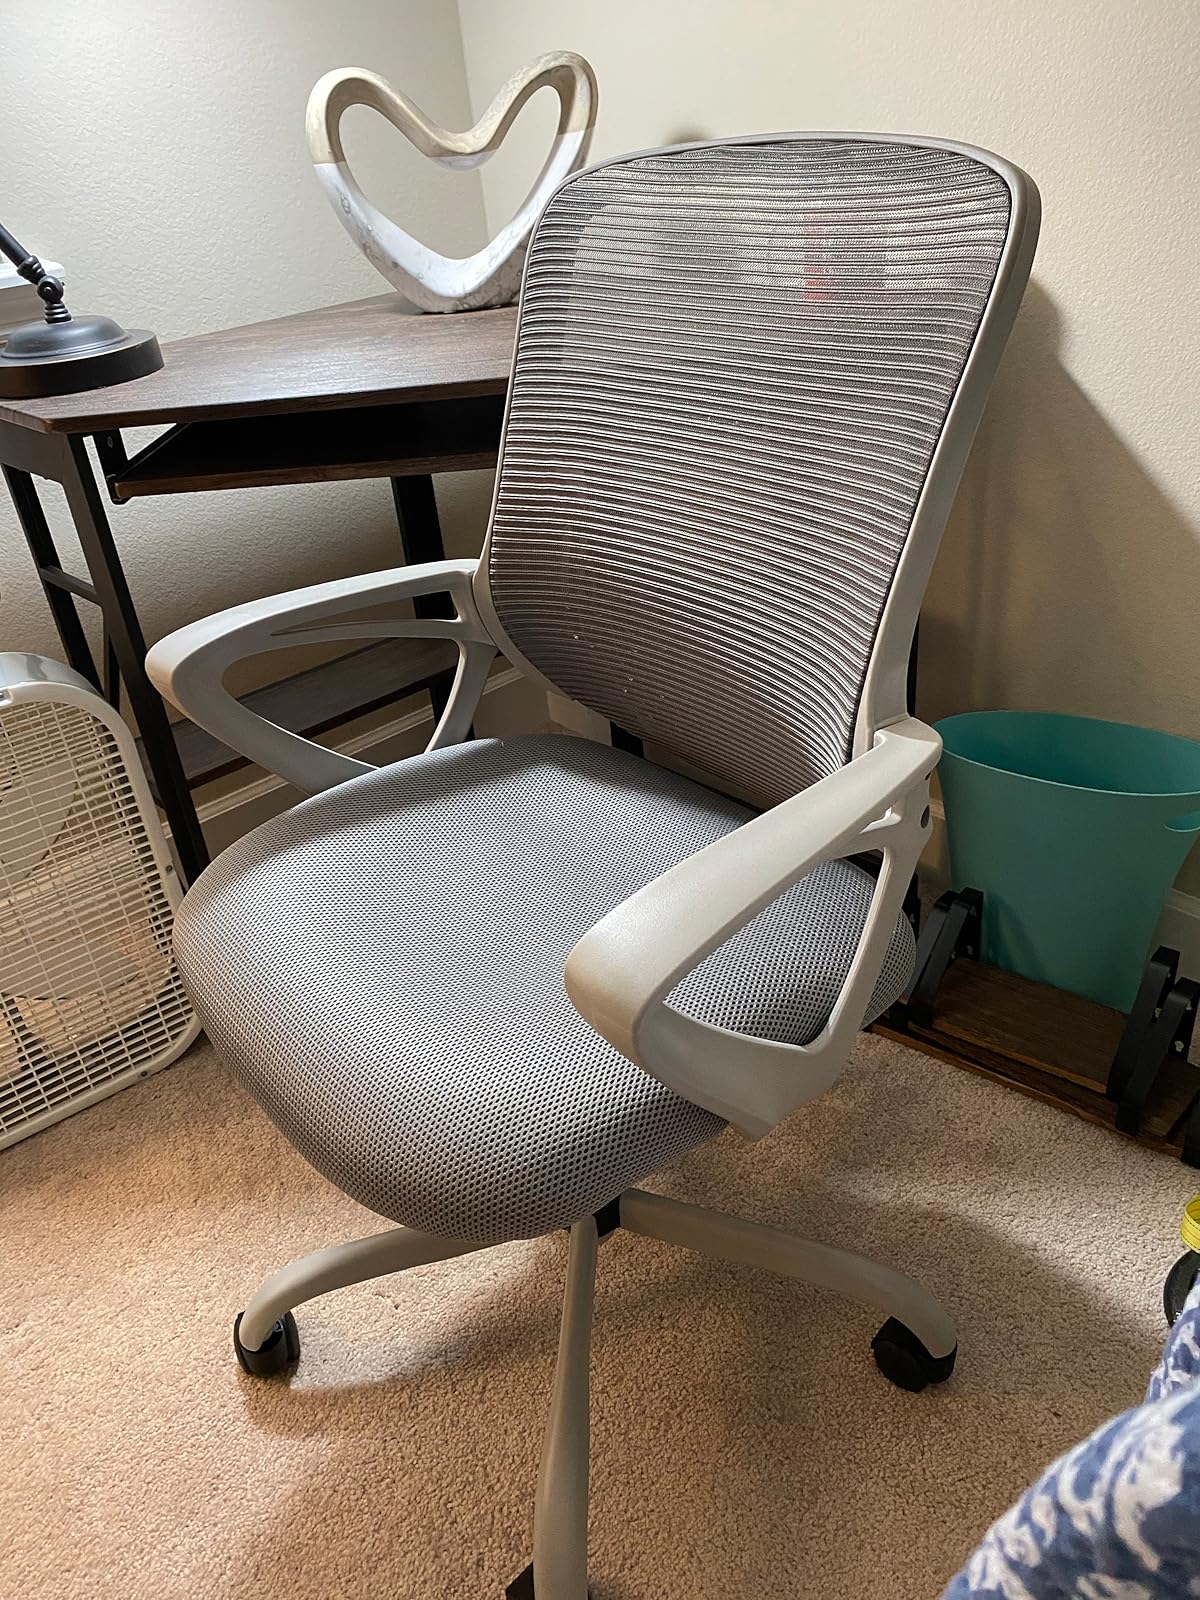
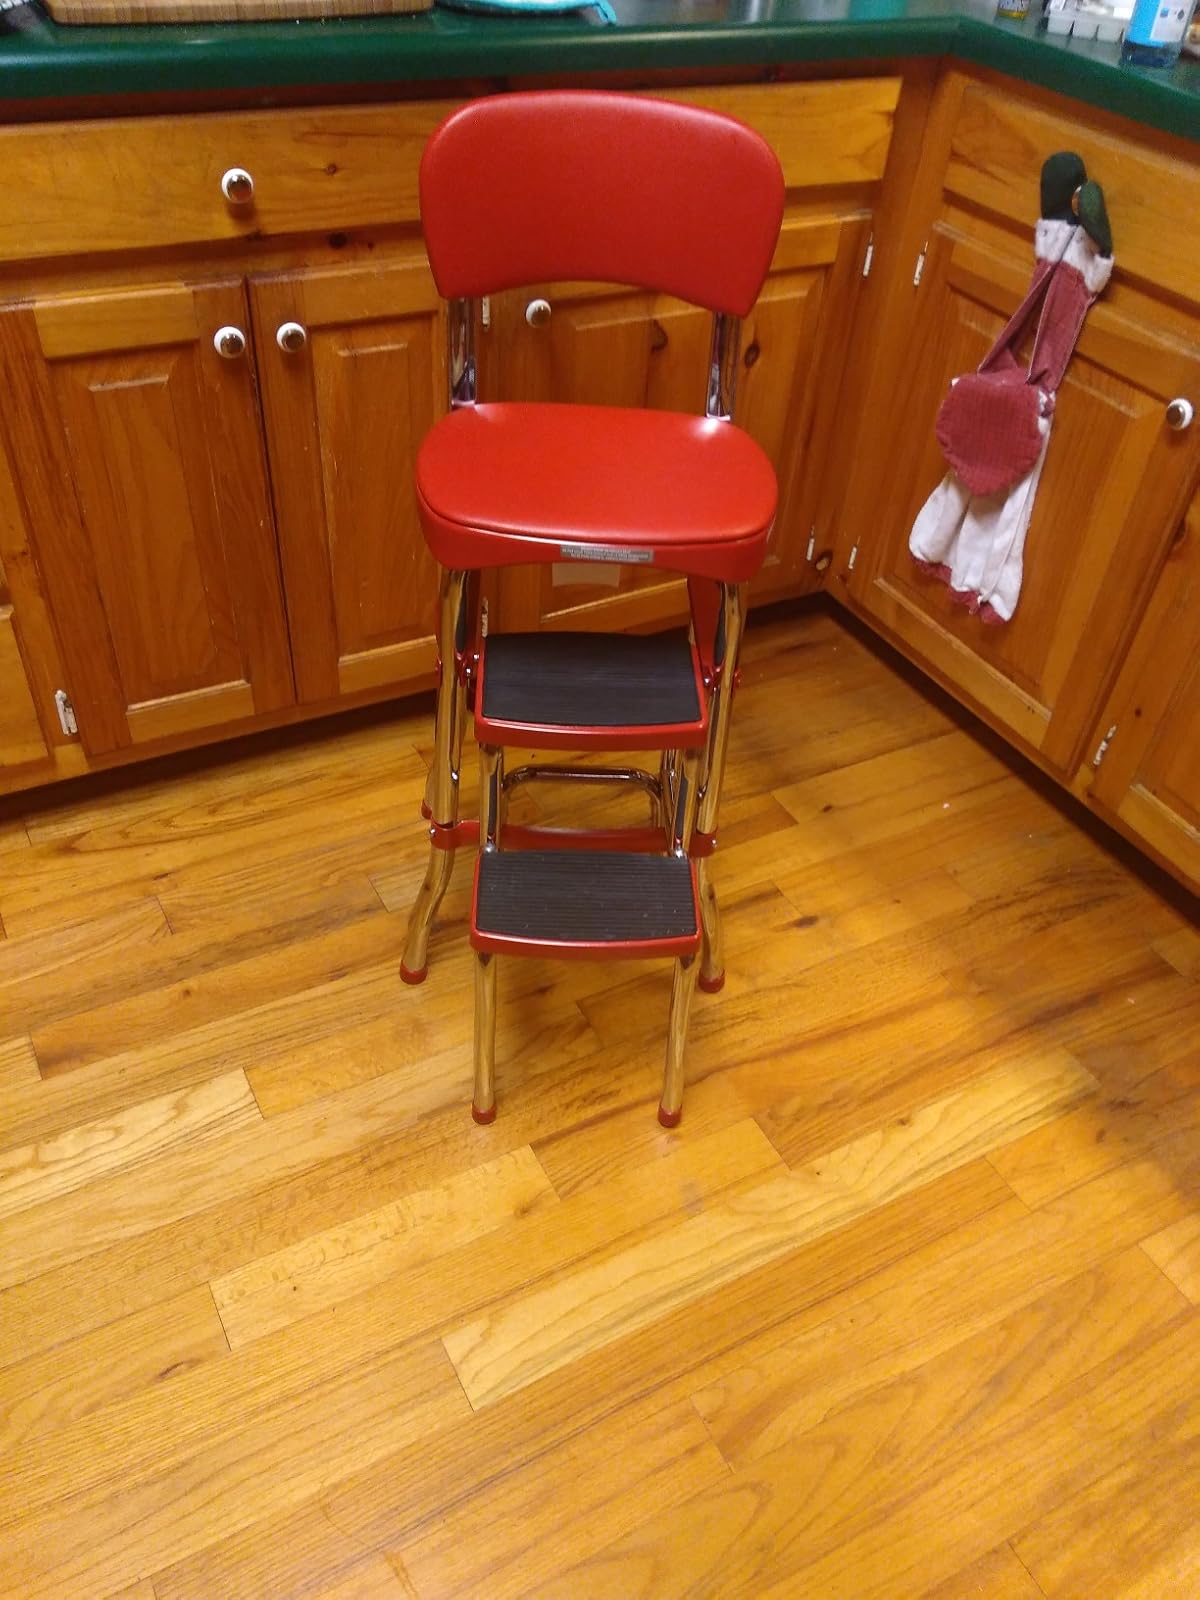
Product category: items_chair
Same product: no